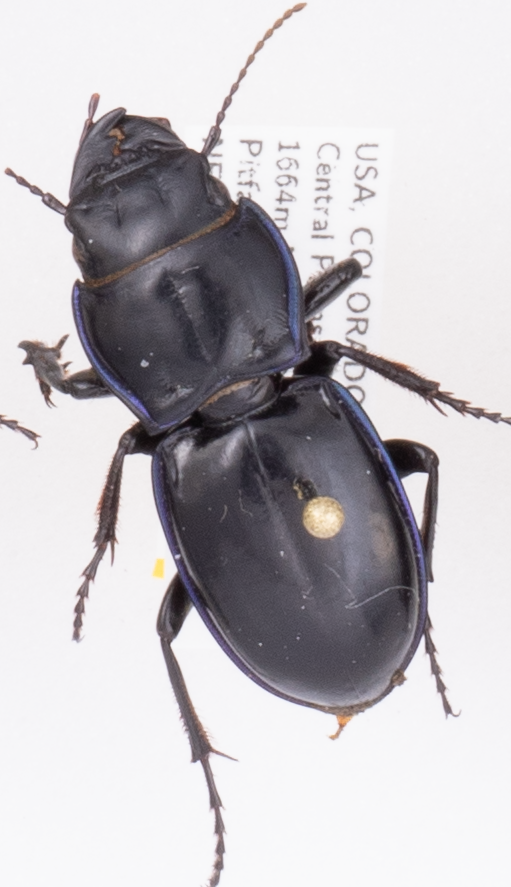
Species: Pasimachus elongatus
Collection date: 2018-06-21
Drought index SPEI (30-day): -0.572
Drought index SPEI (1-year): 0.128
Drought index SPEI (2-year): -0.288